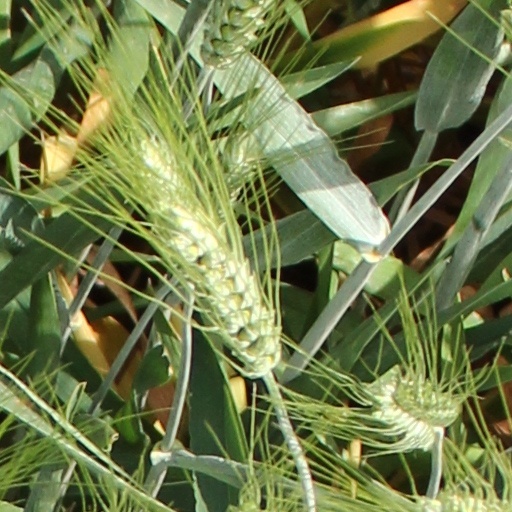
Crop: wheat